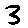
Label: 3